Kyoto

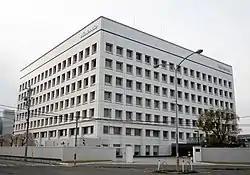
Nintendo main headquarters

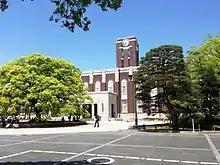
Kyoto University

Information technology and electronics are key industries in Kyoto. The city is home to the headquarters of Nintendo, Intelligent Systems, SCREEN Holdings, Tose, Hatena, Omron, Kyocera, Shimadzu, Rohm, Horiba, Nidec Corporation, Nichicon, Nissin Electric, and GS Yuasa.